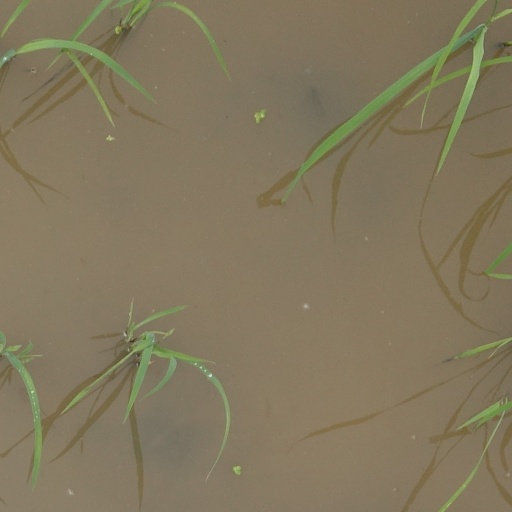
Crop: rice